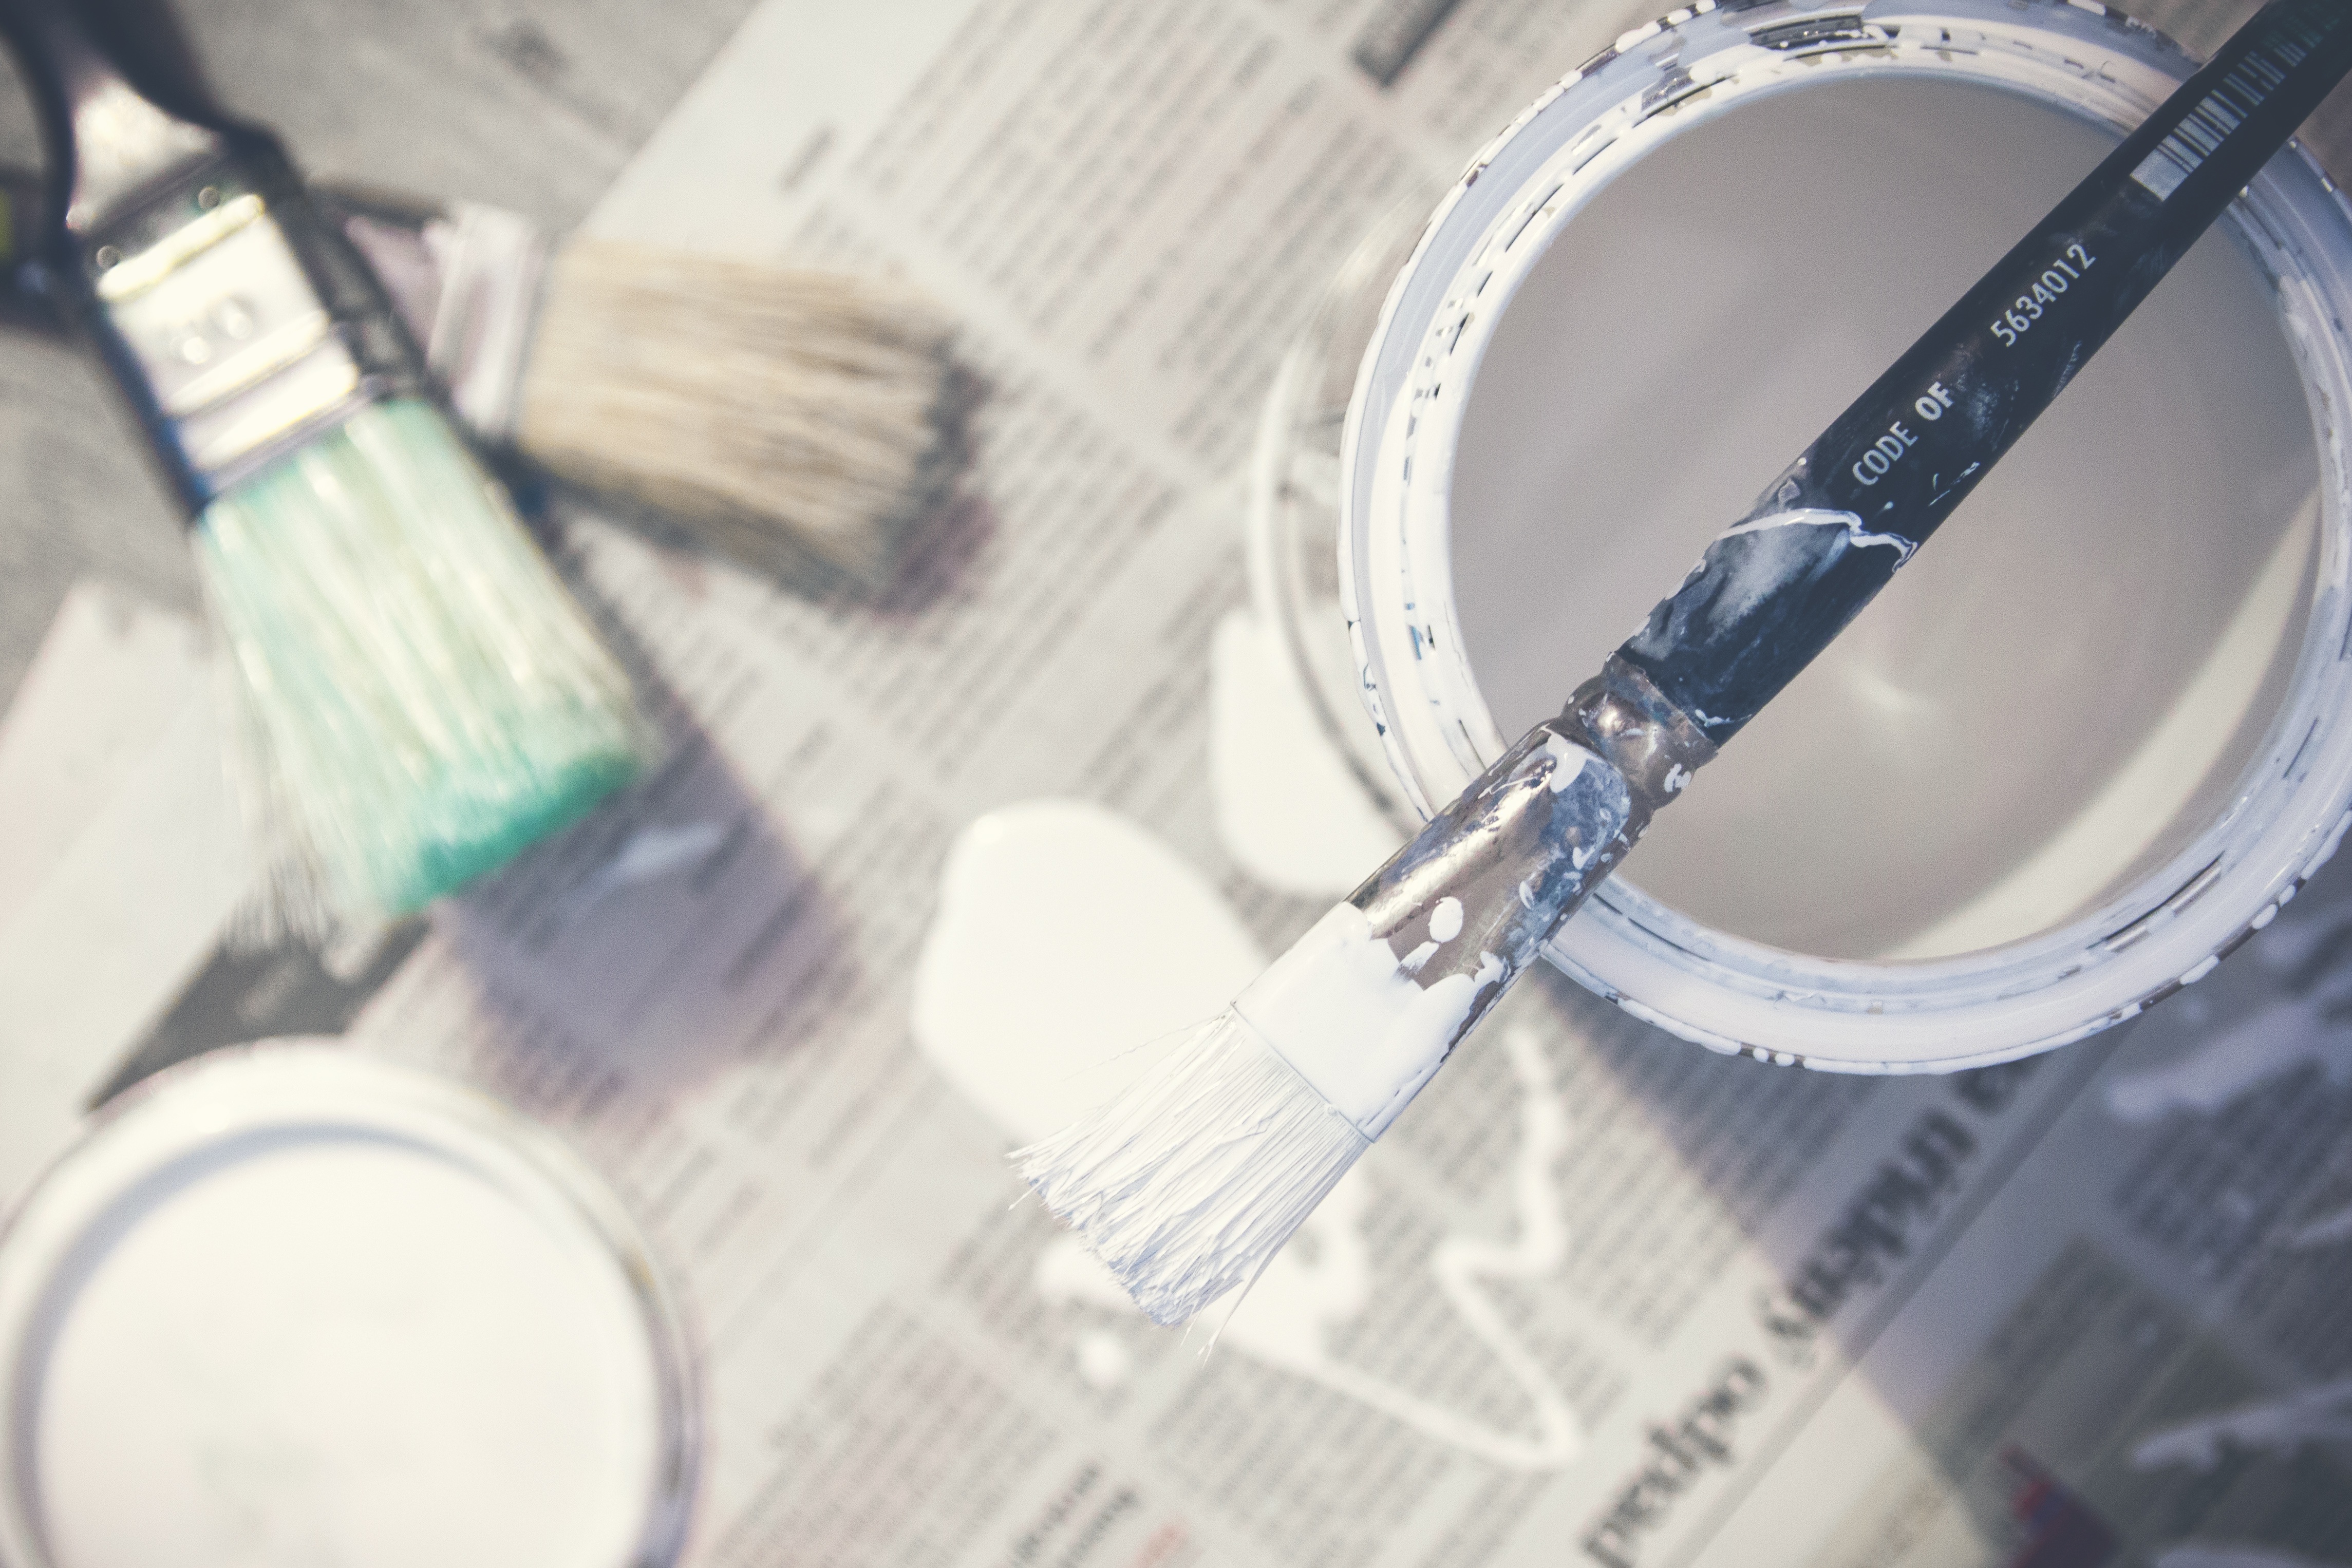
white, paint, painting, bucket, home improvement, painter, eye, glasses, brushes, interior decorating, paint can